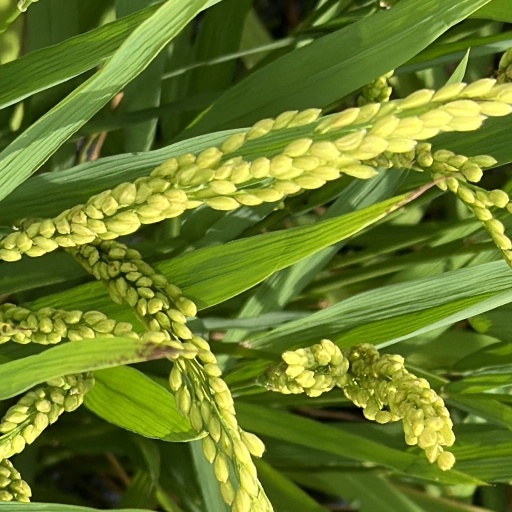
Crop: rice